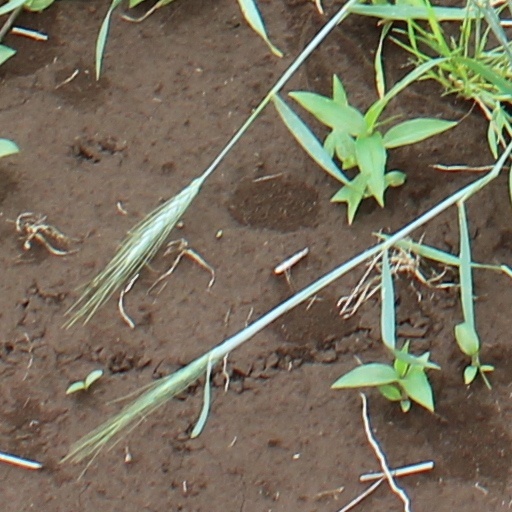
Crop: wheat